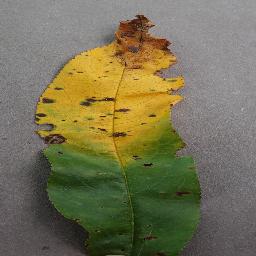
Label: Peach___Bacterial_spot